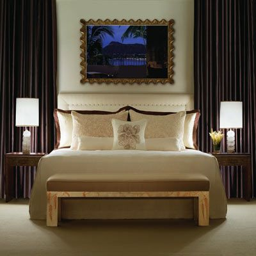
i doubt i would feel comfortable spending the amount of money it would probably take to reserve this room .